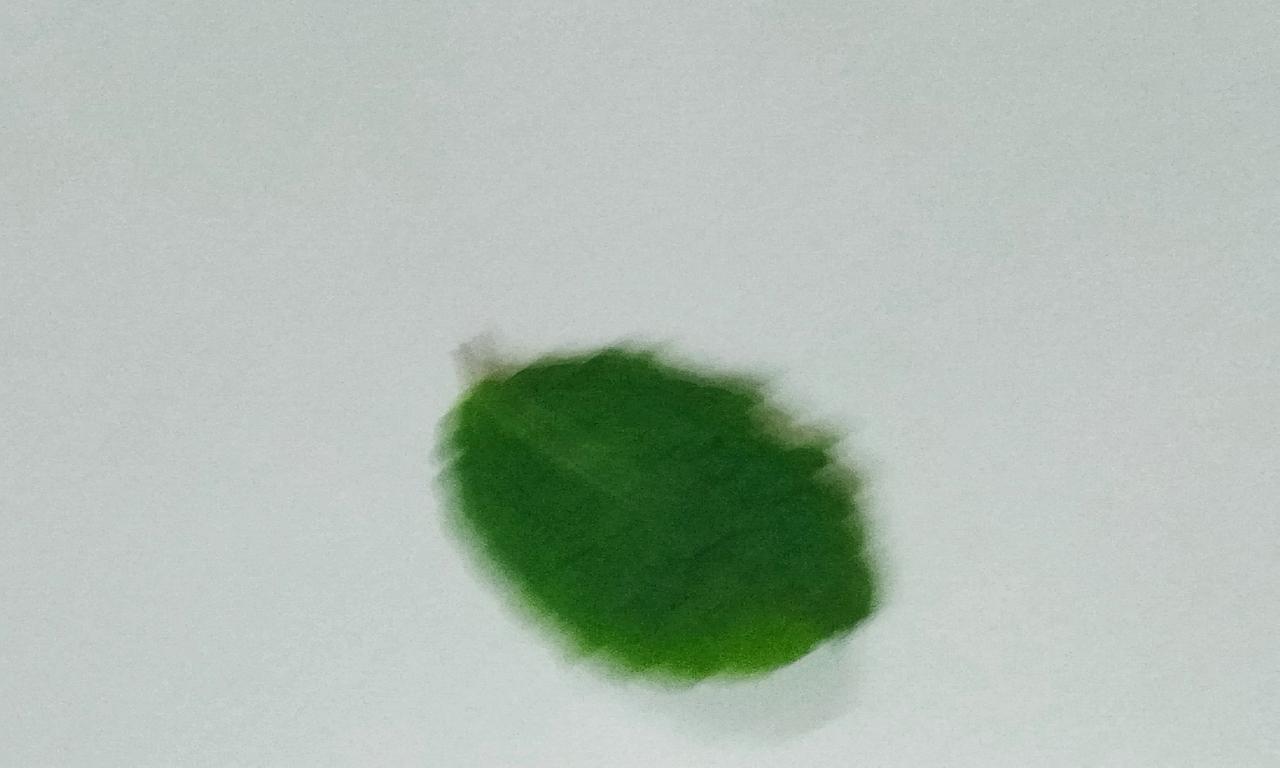
Label: Fresh